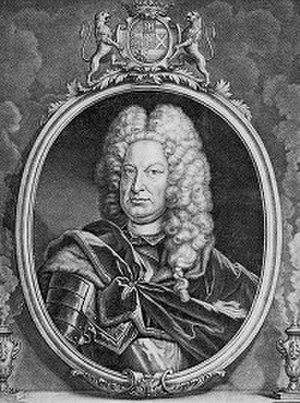
Charles Louis, comte de Nassau-Sarrebruck était le fils du comte Gustave-Adolphe de Nassau-Sarrebruck et de la comtesse Clara Eleanor de Hohenlohe-Neuenstein.